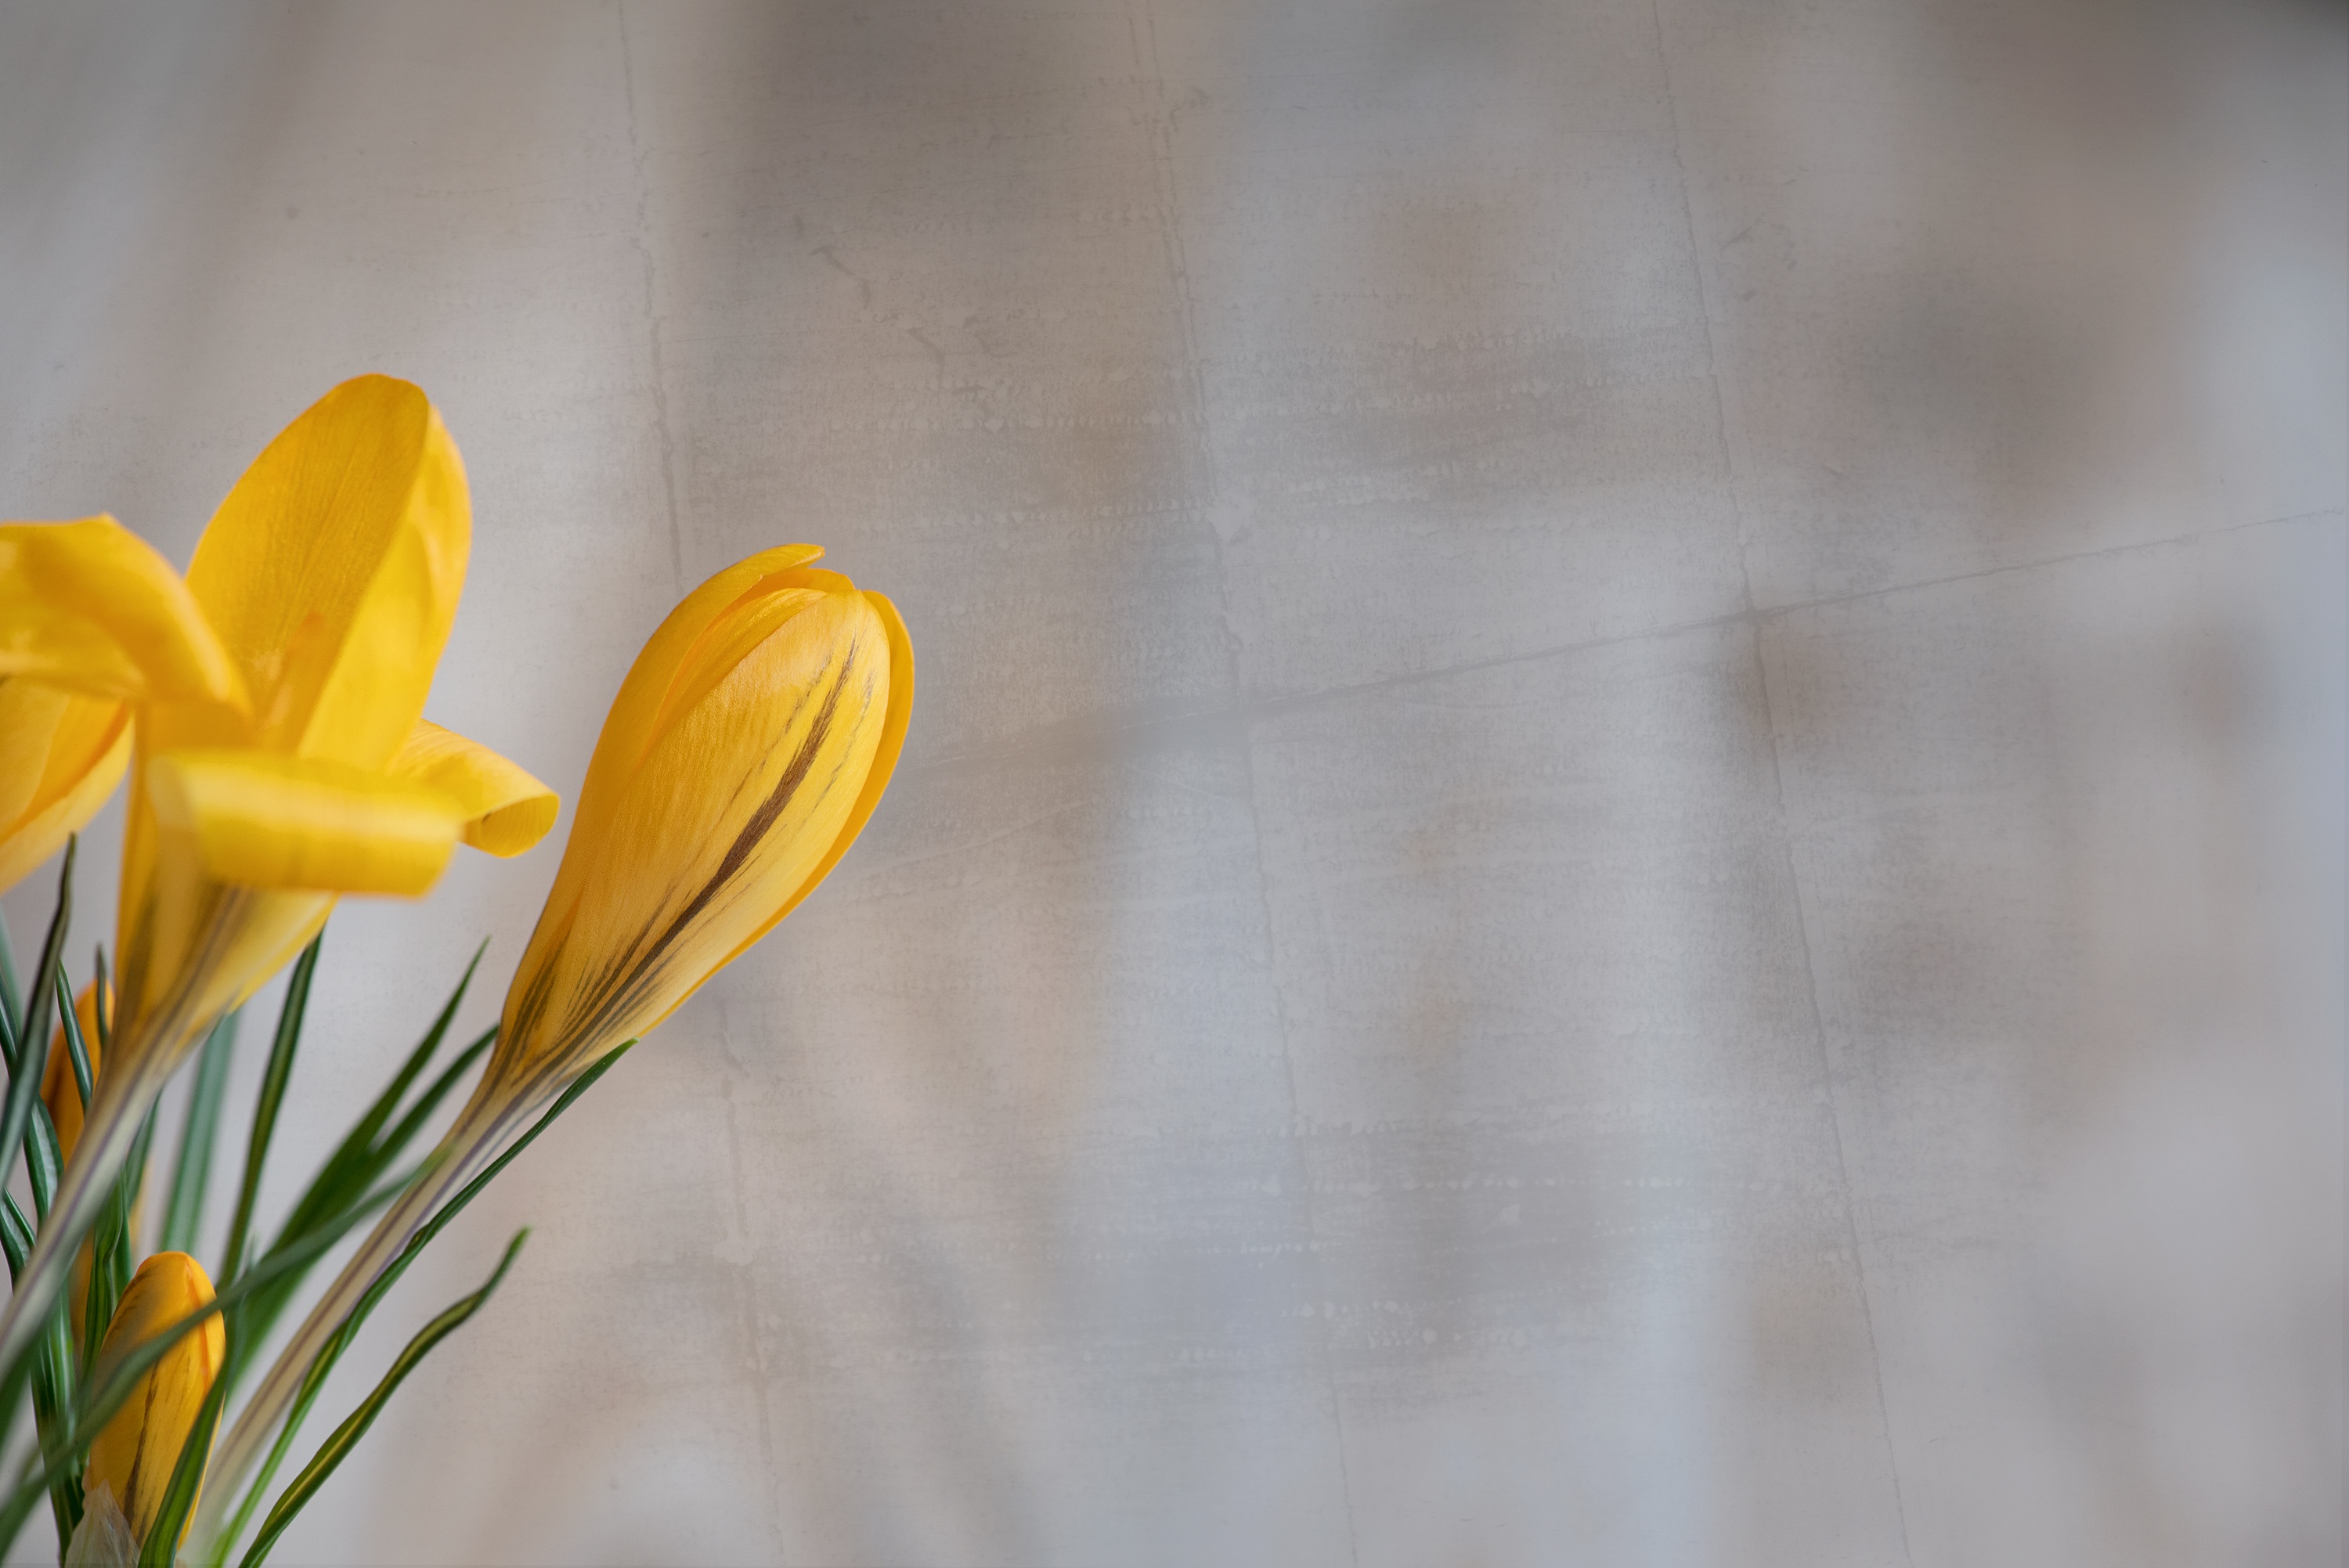
blossom, plant, white, photography, sunlight, leaf, flower, petal, bloom, green, color, yellow, close, flora, close up, negative space, eye, crocus, tender, early bloomer, spring flower, text freedom, macro photography, flowering plant, grass family, plant stem, land plant